Fort Defiance, Arizona

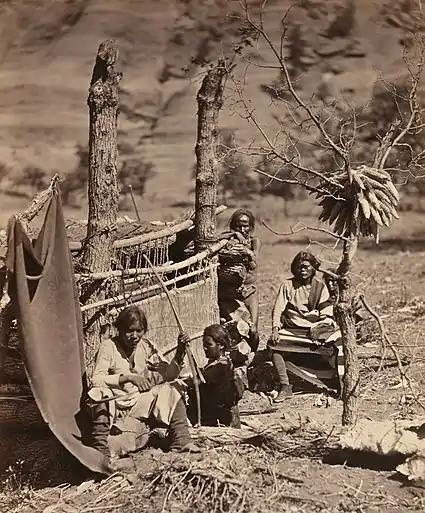
Navajo family with loom. Near Old Fort Defiance, New Mexico. Albumen print photograph, 1873.

Today, the site of Fort Defiance is populated by buildings dating from the 1930s to the present day used by various governmental agencies including the Bureau of Indian Affairs, Indian Health Service, and the Navajo Nation. The largest of these buildings was the Fort Defiance Indian Hospital until 2002.